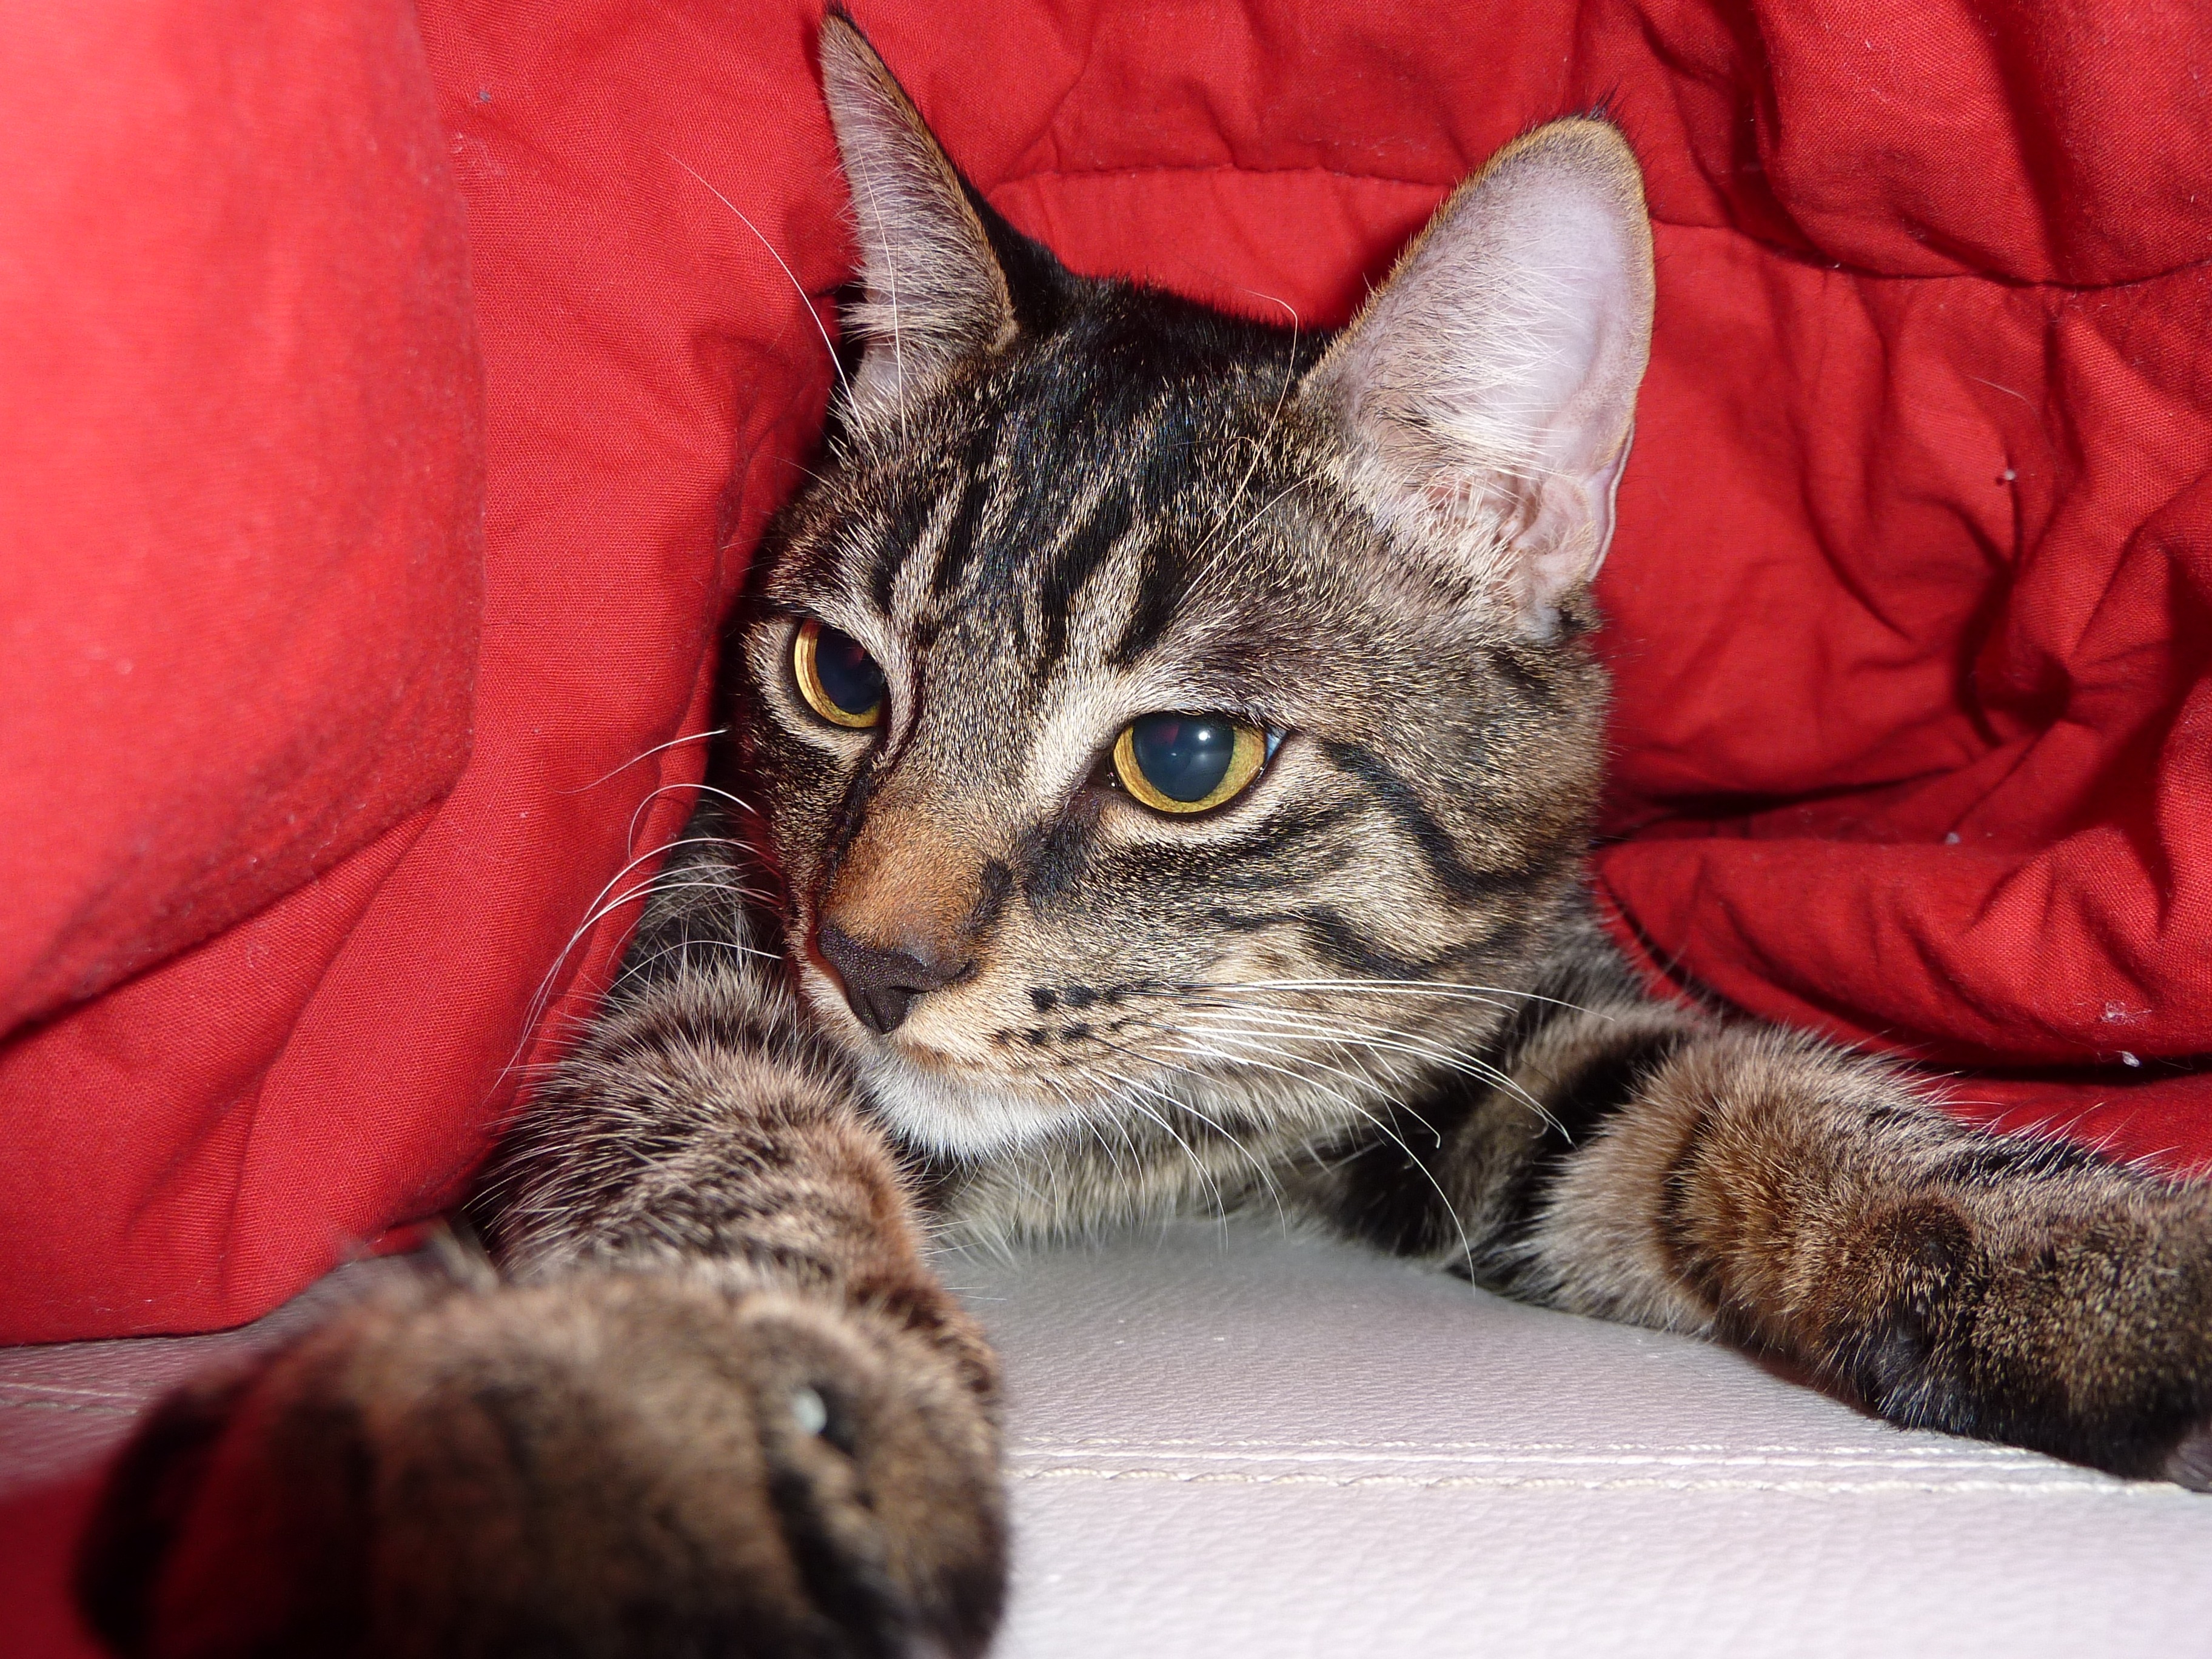
kitten, cat, mammal, whiskers, animals, picture, vertebrate, tabby cat, bengal, european shorthair, small to medium sized cats, cat like mammal, domestic short haired cat, pixie bob, american shorthair, toyger